Foo Fighters

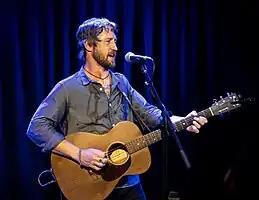
Chris Shiflett "(pictured in 2017)" joined as guitarist in 1999.

After recording "There Is Nothing Left to Lose" was completed, the band auditioned a number of potential guitarists and settled on Chris Shiflett, who performed with Me First and the Gimme Gimmes and California punk band No Use for a Name. Shiflett initially joined as a touring guitarist but achieved full-time status prior to the recording of the group's fourth album.